Great Bidlake Manor

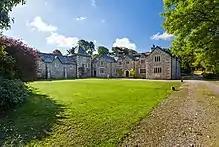
Great Bidlake Manor in 2018

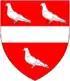
Bidlake family coat of arms

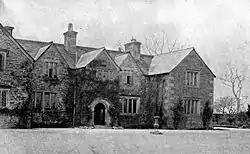
Bidlake in the early 20th century

Great Bidlake Manor is a manor house in the parish of Bridestowe on the north western edge of Dartmoor in the county of Devon, England. It has been listed Grade II* on the National Heritage List for England since November 1951.